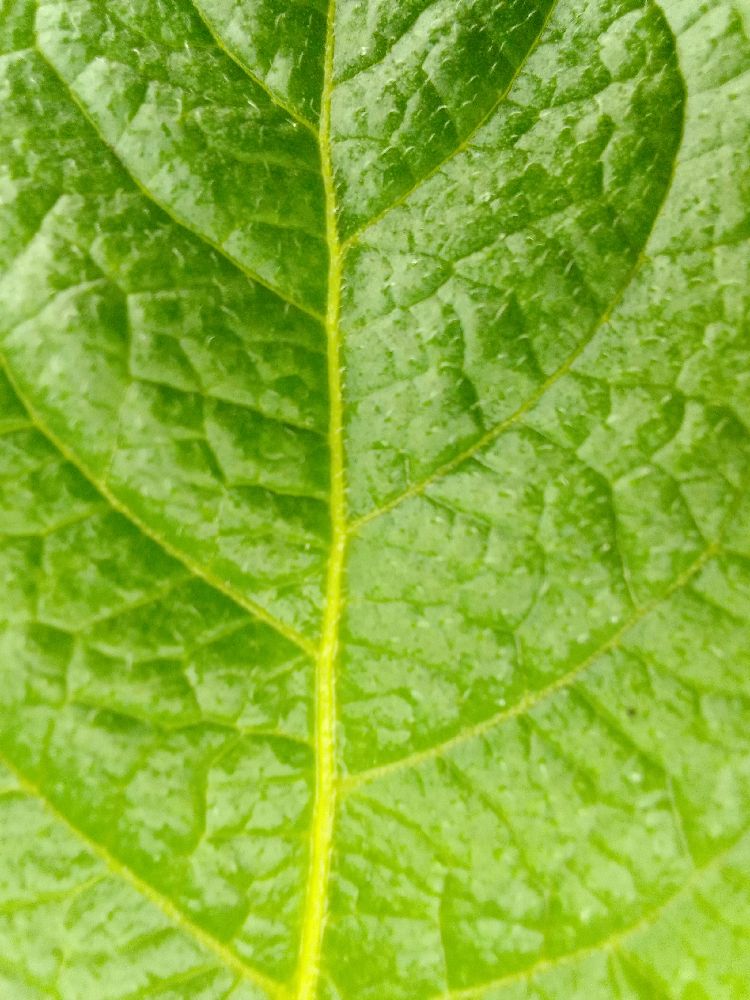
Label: Healthy